Nineteenth-century theatre

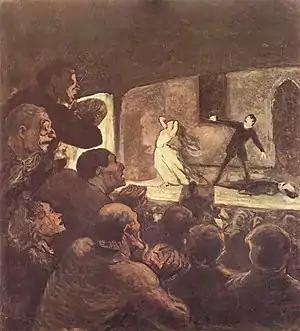
Honoré Daumier, "Melodrama", 1856–1860

Beginning in France after the theatre monopolies were abolished during the French Revolution, melodrama became the most popular theatrical form of the century. Melodrama itself can be traced back to classical Greece, but the term "mélodrame" did not appear until 1766 and only entered popular usage sometime after 1800. The plays of August von Kotzebue and René Charles Guilbert de Pixérécourt established melodrama as the dominant dramatic form of the early 19th century. Kotzebue in particular was the most popular playwright of his time, writing more than 215 plays that were produced all around the world. His play "The Stranger" (1789) is often considered the classic melodramatic play. Although monopolies and subsidies were reinstated under Napoleon, theatrical melodrama continued to be more popular and brought in larger audiences than the state-sponsored drama and operas.